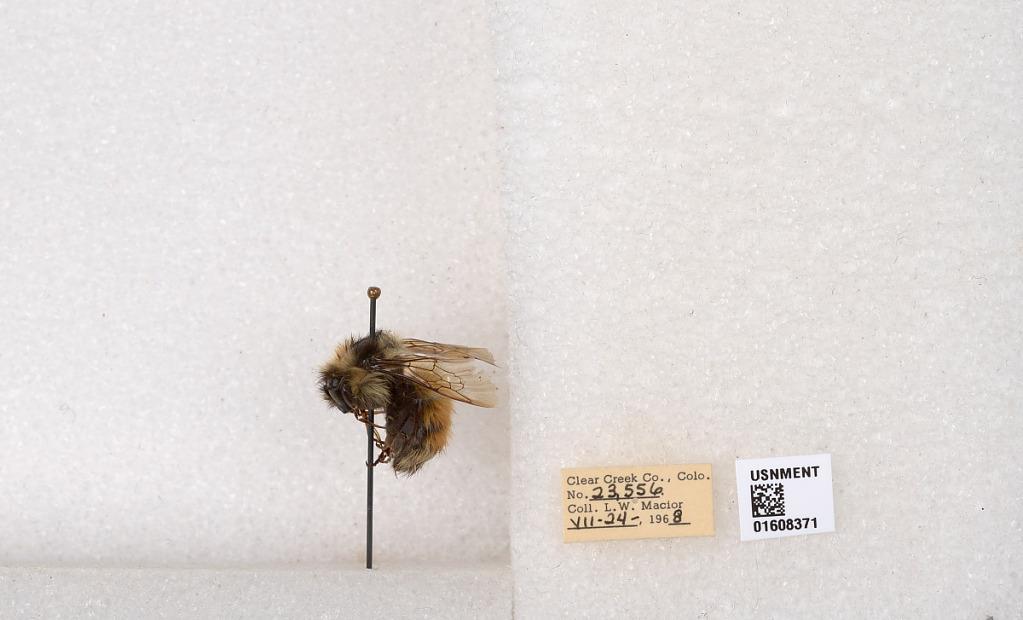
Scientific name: Bombus (Pyrobombus) sylvicola Kirby
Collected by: L. Macior
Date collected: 1968-7-24
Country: United States
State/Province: Colorado
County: Clear Creek
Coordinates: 39.6891, -105.644